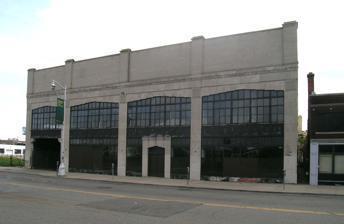
Building: Cass Motor Sales
Country: United States of America
Year built: 1928
United States historic place Cass Motor Sales U.S. National Register of Historic Places Location 5800 Cass Avenue Detroit , Michigan Coordinates 42°21′43″N 83°4′12″W / 42.36194°N 83.07000°W / 42.36194; -83.07000 Built 1928 Architect Charles N. Agree Architectural style Art Deco MPS University–Cultural Center Phase I MRA NRHP reference No. 86001039 Added to NRHP April 29, 1986 The Cass Motor Sales is a commercial building located at 5800 Cass Avenue in Detroit , Michigan , USA. It was listed on the National Register of Historic Places in 1986. History The Cass Motor Sales Company was established in 1925 as a Chrysler car dealership by Richard A. Cott, an immigrant from England. In 1928, Cott paid approximately $146,000 to have this building constructed. Architect Charles N. Agree designed the building. From 1928 - 1933, Cass Motor Sales sold Marmon Motor Car Company vehicles. After 1933, when Marmon went out of business, Cass again sold Chryslers. Richard A. Cott died in 1965, and in 1969 Cass Motor Sales ceased operations. The building was sold to Dalgleish Cadillac, who operated it until the dealership closed in 2010. In 2015 the building was renovated into first floor retail space now occupied by Carhartt 's flagship store and office space above. Architecture The Cass Motor Sales is a three-story rectangular structure, typifying Art Deco architecture as applied to commercial buildings. The building was designed as an integrated showroom, sales office, and service center. The building contains 51.000 square feet over 3 floors. The building is four bays wide, with each bay separated by engaged columns. Three bays are of equal size; the fourth, smaller bay contains a vehicle entrance. The pedestrian entrance is in the center of the third bay. The building once had an attractive facade of black marble and colored plates, with the marble running across the base of the bay sections, and black colored metal panels providing a decorative separation between the first and second stories. Noticeable Art Deco features include the stepped arch above the entrance and second story windows and the geometric pattern in the string course between the second and third floors and over the front entrance. References